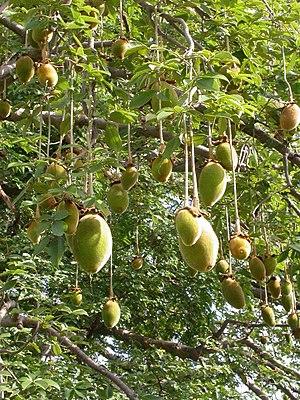
Fruits du baobab africain (Adansonia digitata). Près du Pic de Nahouri au Burkina FAso
Le pic de Nahouri est un sommet isolé de type inselberg s'élevant à 447 mètres d'altitude sur le territoire de la commune rurale de Nahouri dans le département de Pô de la province du Nahouri au Sud du Burkina Faso. C'est l'un des plus hauts sommets du pays après le Tenakourou et les pics de Sindou.
Les Spermatophytines, Spermatophytes, ou Spermaphytes, la division des Spermatophyta, la sous-division des Spermatophytina, ou bien la classe des Spermatopsida, anciennement appelés phanérogames, sont les plantes qui produisent des graines.